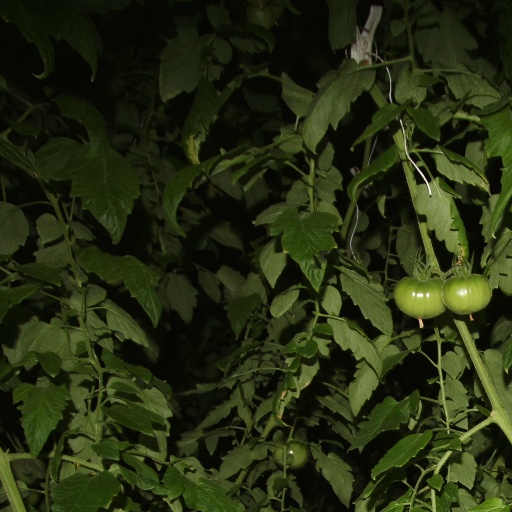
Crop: tomato